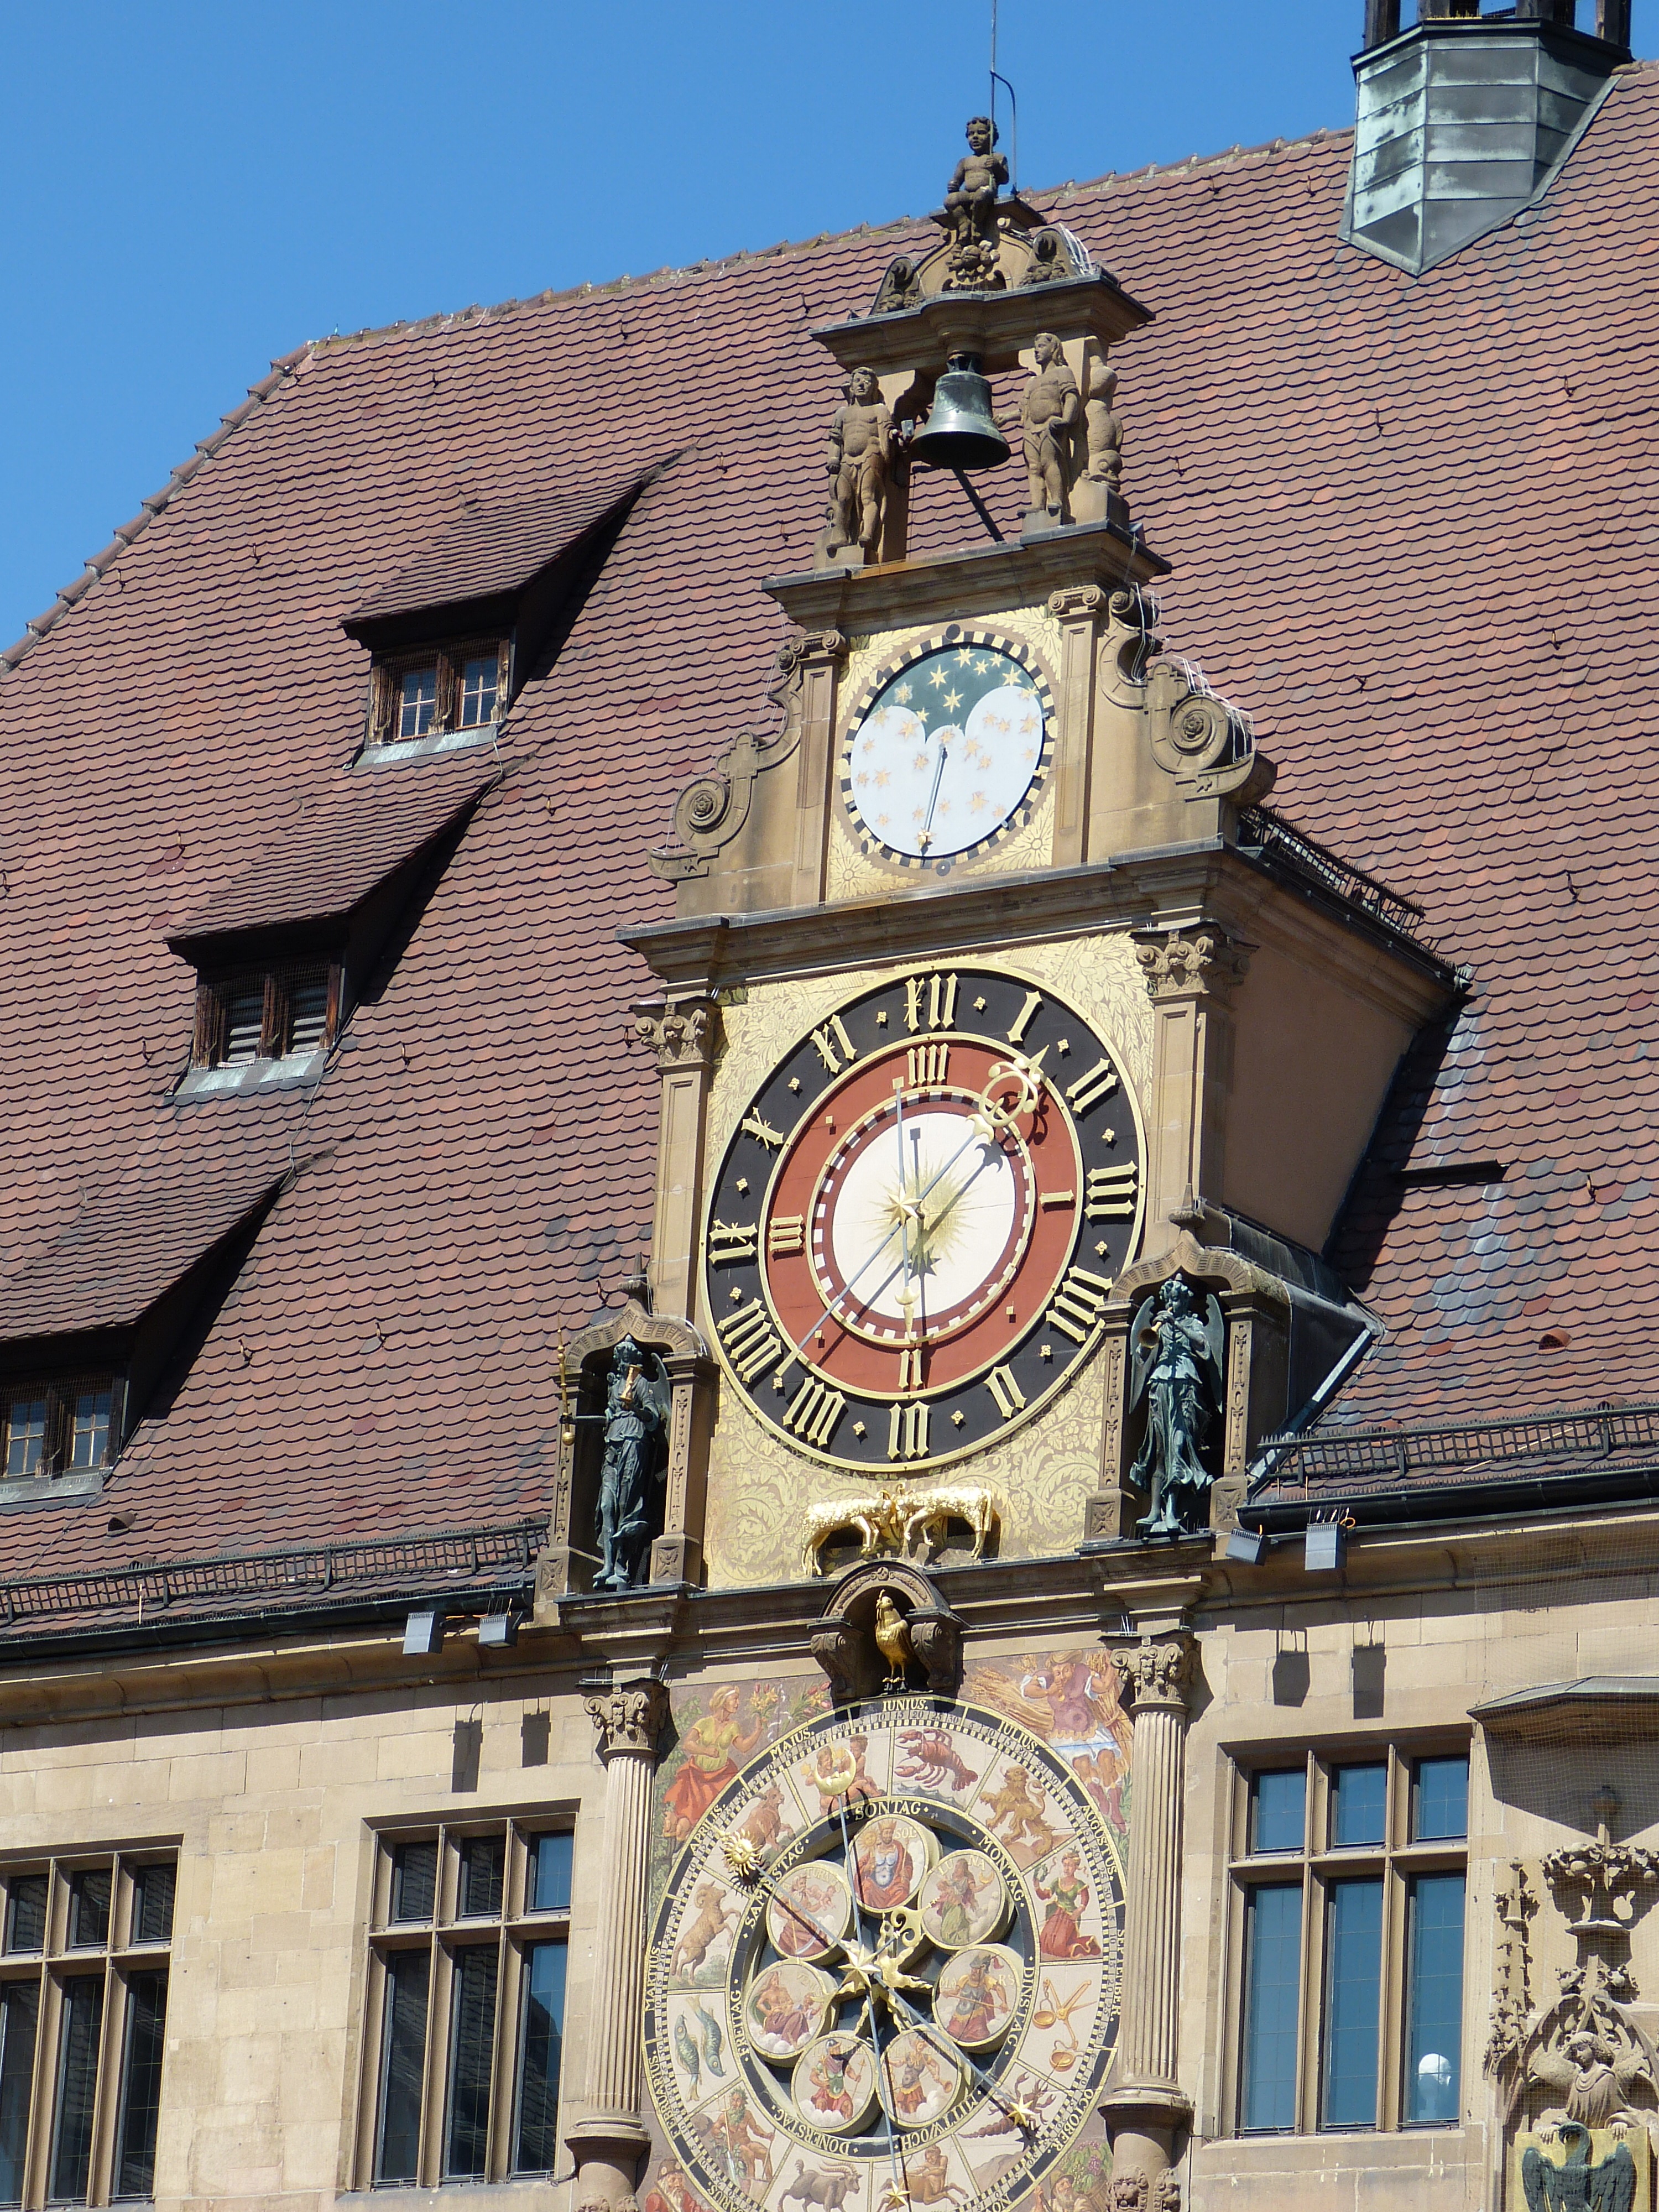
clock, time, hour, building, city, tower, facade, church, cathedral, chapel, place of worship, clock tower, old town, synagogue, historically, astronomical, town hall, astronomical clock, heilbronn